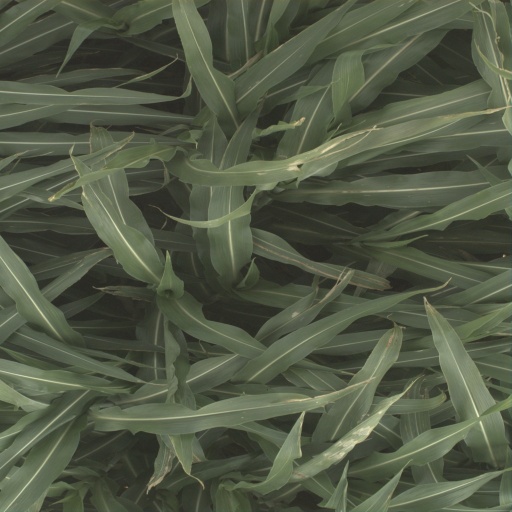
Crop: sorghum